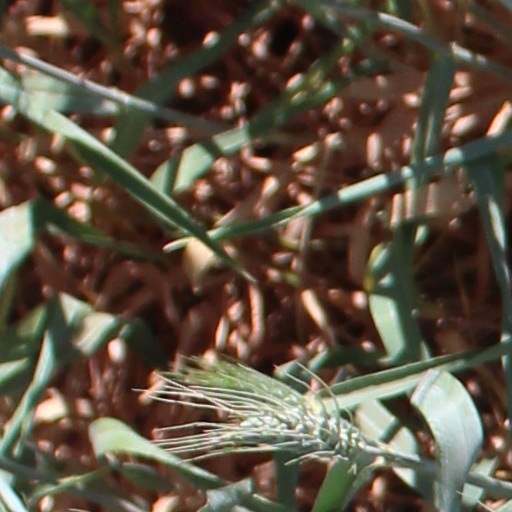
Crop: wheat